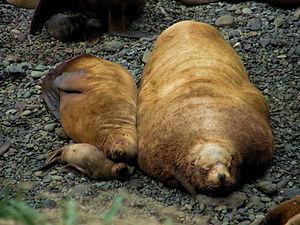
Cet article recense les sites inscrits au patrimoine mondial en Russie.